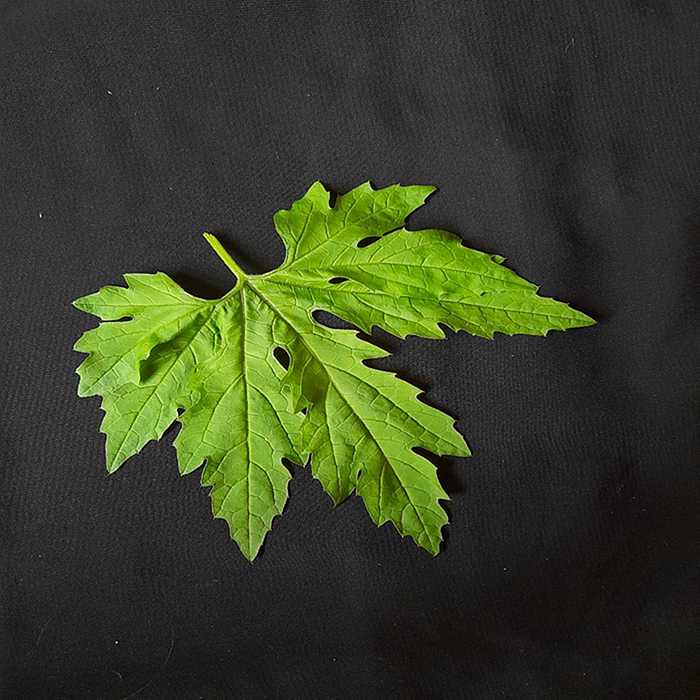
Plant: Bitter Gourd
Label: Fresh leaf